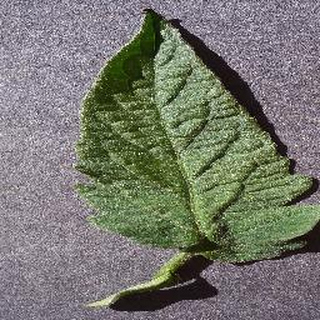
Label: healthy_tomato